Avalonia

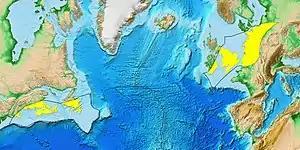
Current extent of Avalonia highlighted in yellow

Avalonia was a microcontinent in the Paleozoic era. Crustal fragments of this former microcontinent are terranes in parts of the eastern coast of North America: Atlantic Canada, and parts of the East Coast of the United States. In addition, terranes derived from Avalonia also make up portions of Northwestern Europe, being found in England, Wales and parts of Ireland.